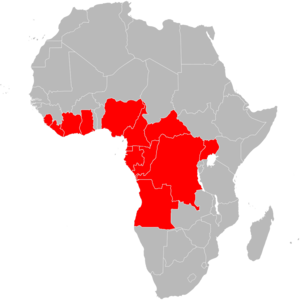
Carte de distribution du Turraeanthus africana (Avodiré)
Turraeanthus africana est une espèce de plantes du genre Turraeanthus de la famille des Meliaceae, connue pour son bois sous le nom commercial d'Avodiré. L’avodiré est aussi connu sous les appellations vernaculaires d’Apapaya, Apaya Asama, Blima-pu et Lusamba.